The White Duck

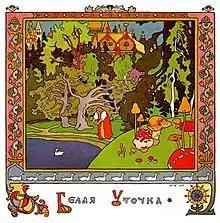
Illustration by Ivan Bilibin

Meanwhile, the white duck built a nest, laid three eggs, and hatched two fluffy ducklings and one little drake. She warned them against the castle, because an evil witch lived there, but one day the witch saw them and lured them inside. The ducklings slept but the drake stayed awake, and when the witch called if they were asleep, the drake answered. But after two answers, the witch went in to see, and saw the ducklings were asleep, so she killed them.